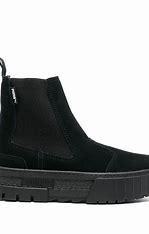
Brand: Puma
Model: 30